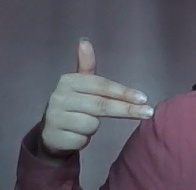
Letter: ghain